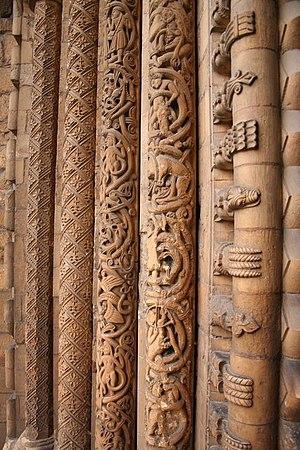
L'art roman en Angleterre est introduit par le roi Édouard le Confesseur à l'abbaye de Westminster consacrée en 1065. La conquête normande de l'Angleterre de 1066 et l'invasion entraînent la naissance d'un art roman anglais qu'il ne faut pas confondre avec celui s'épanouissant en Normandie continentale. Guillaume le Conquérant devenu roi d'Angleterre organise ce pays et en retire de grandes richesses qui financent de nombreux chantiers en Normandie et en Angleterre où de nombreux religieux normands sont mis à la tête d'importants diocèses. L'influence normande, forte après l'invasion, intègre progressivement la culture anglo-saxonne.
La Cathédrale de la Vierge Marie de Lincoln est un édifice religieux anglican située à Lincoln en Angleterre et le siège du diocèse de Lincoln. Sa construction a commencé en 1088 et s’est poursuivie par phases tout au long du Moyen Âge. Elle a été réputée la plus haute structure du monde pendant 238 ans. La flèche centrale de 160 mètres s’est écroulée en 1549 et n’a pas été reconstruite. C'est alors l'Église Sainte-Marie de Stralsund en Allemagne qui est devenue la plus haute structure avec une hauteur de 151 mètres.